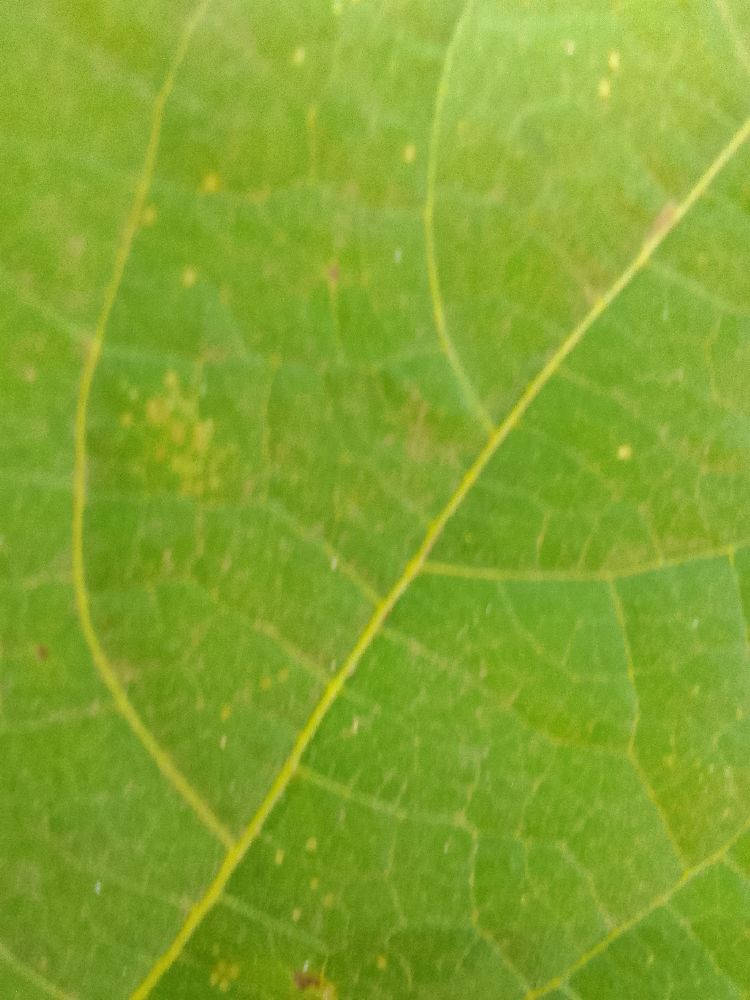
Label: healthy